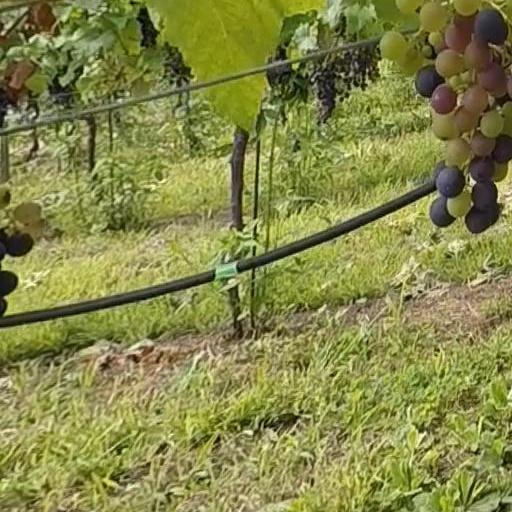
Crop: grape